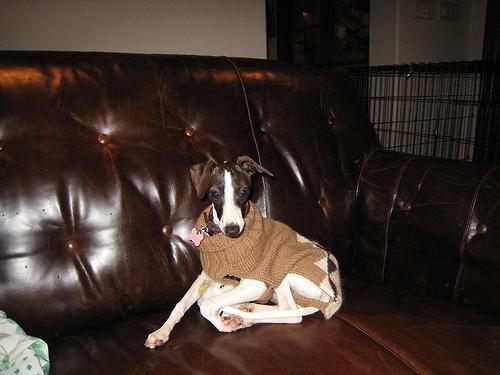
Italian_greyhound